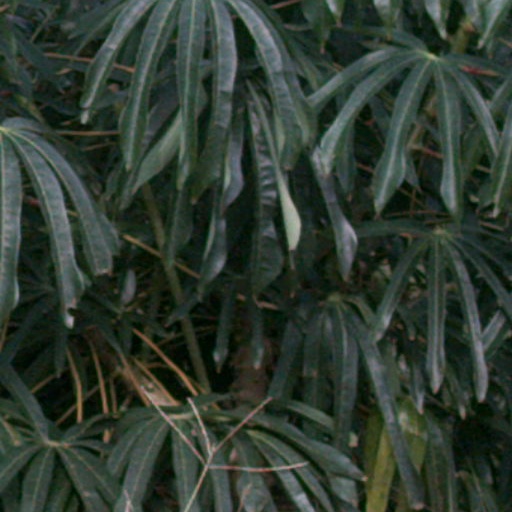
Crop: cassava